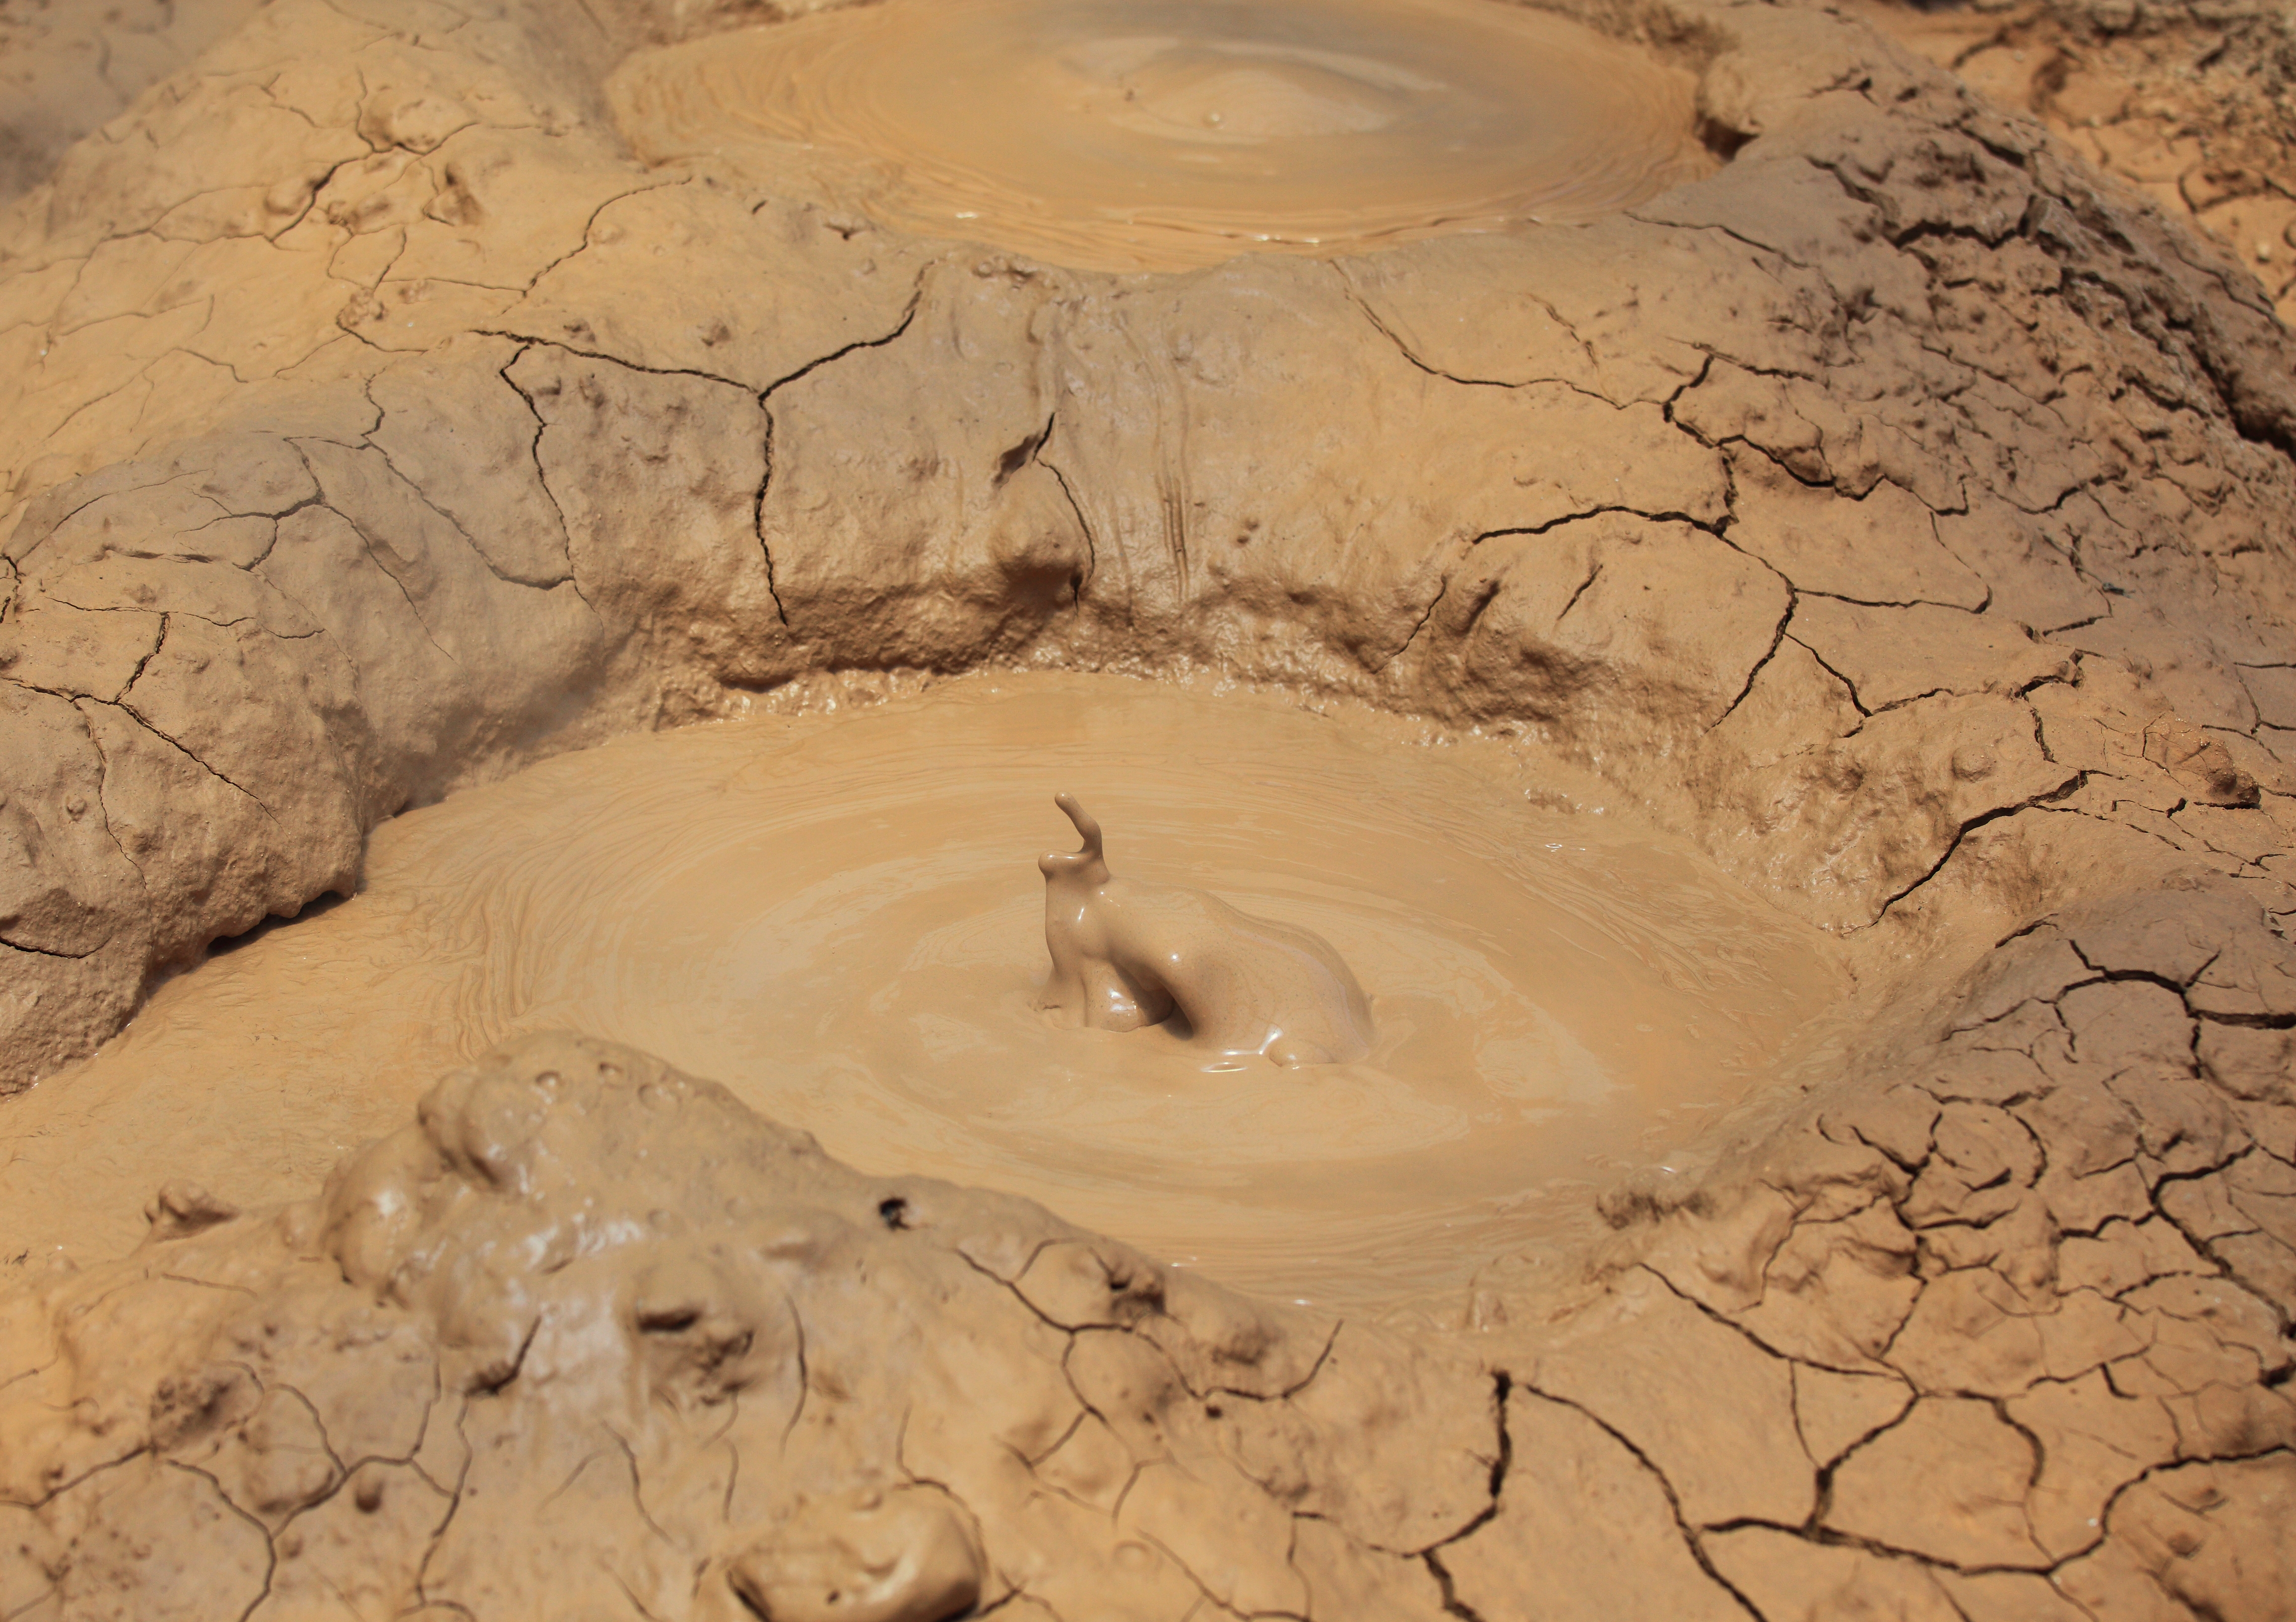
sand, formation, spring, high, red, mud, soil, material, geology, hot, 5d, hires, markii, hi, res, resolution, 5photosaday, ancient history